Audrius Nakas

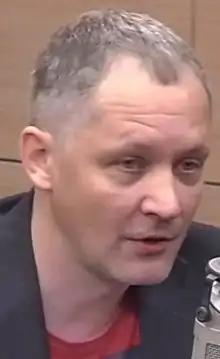

Audrius Nakas (born 1967) is a Lithuanian politician and a former member of the Seimas. He graduated from the Lithuanian Academy of Music and Theatre and worked as an actor before a career in politics.